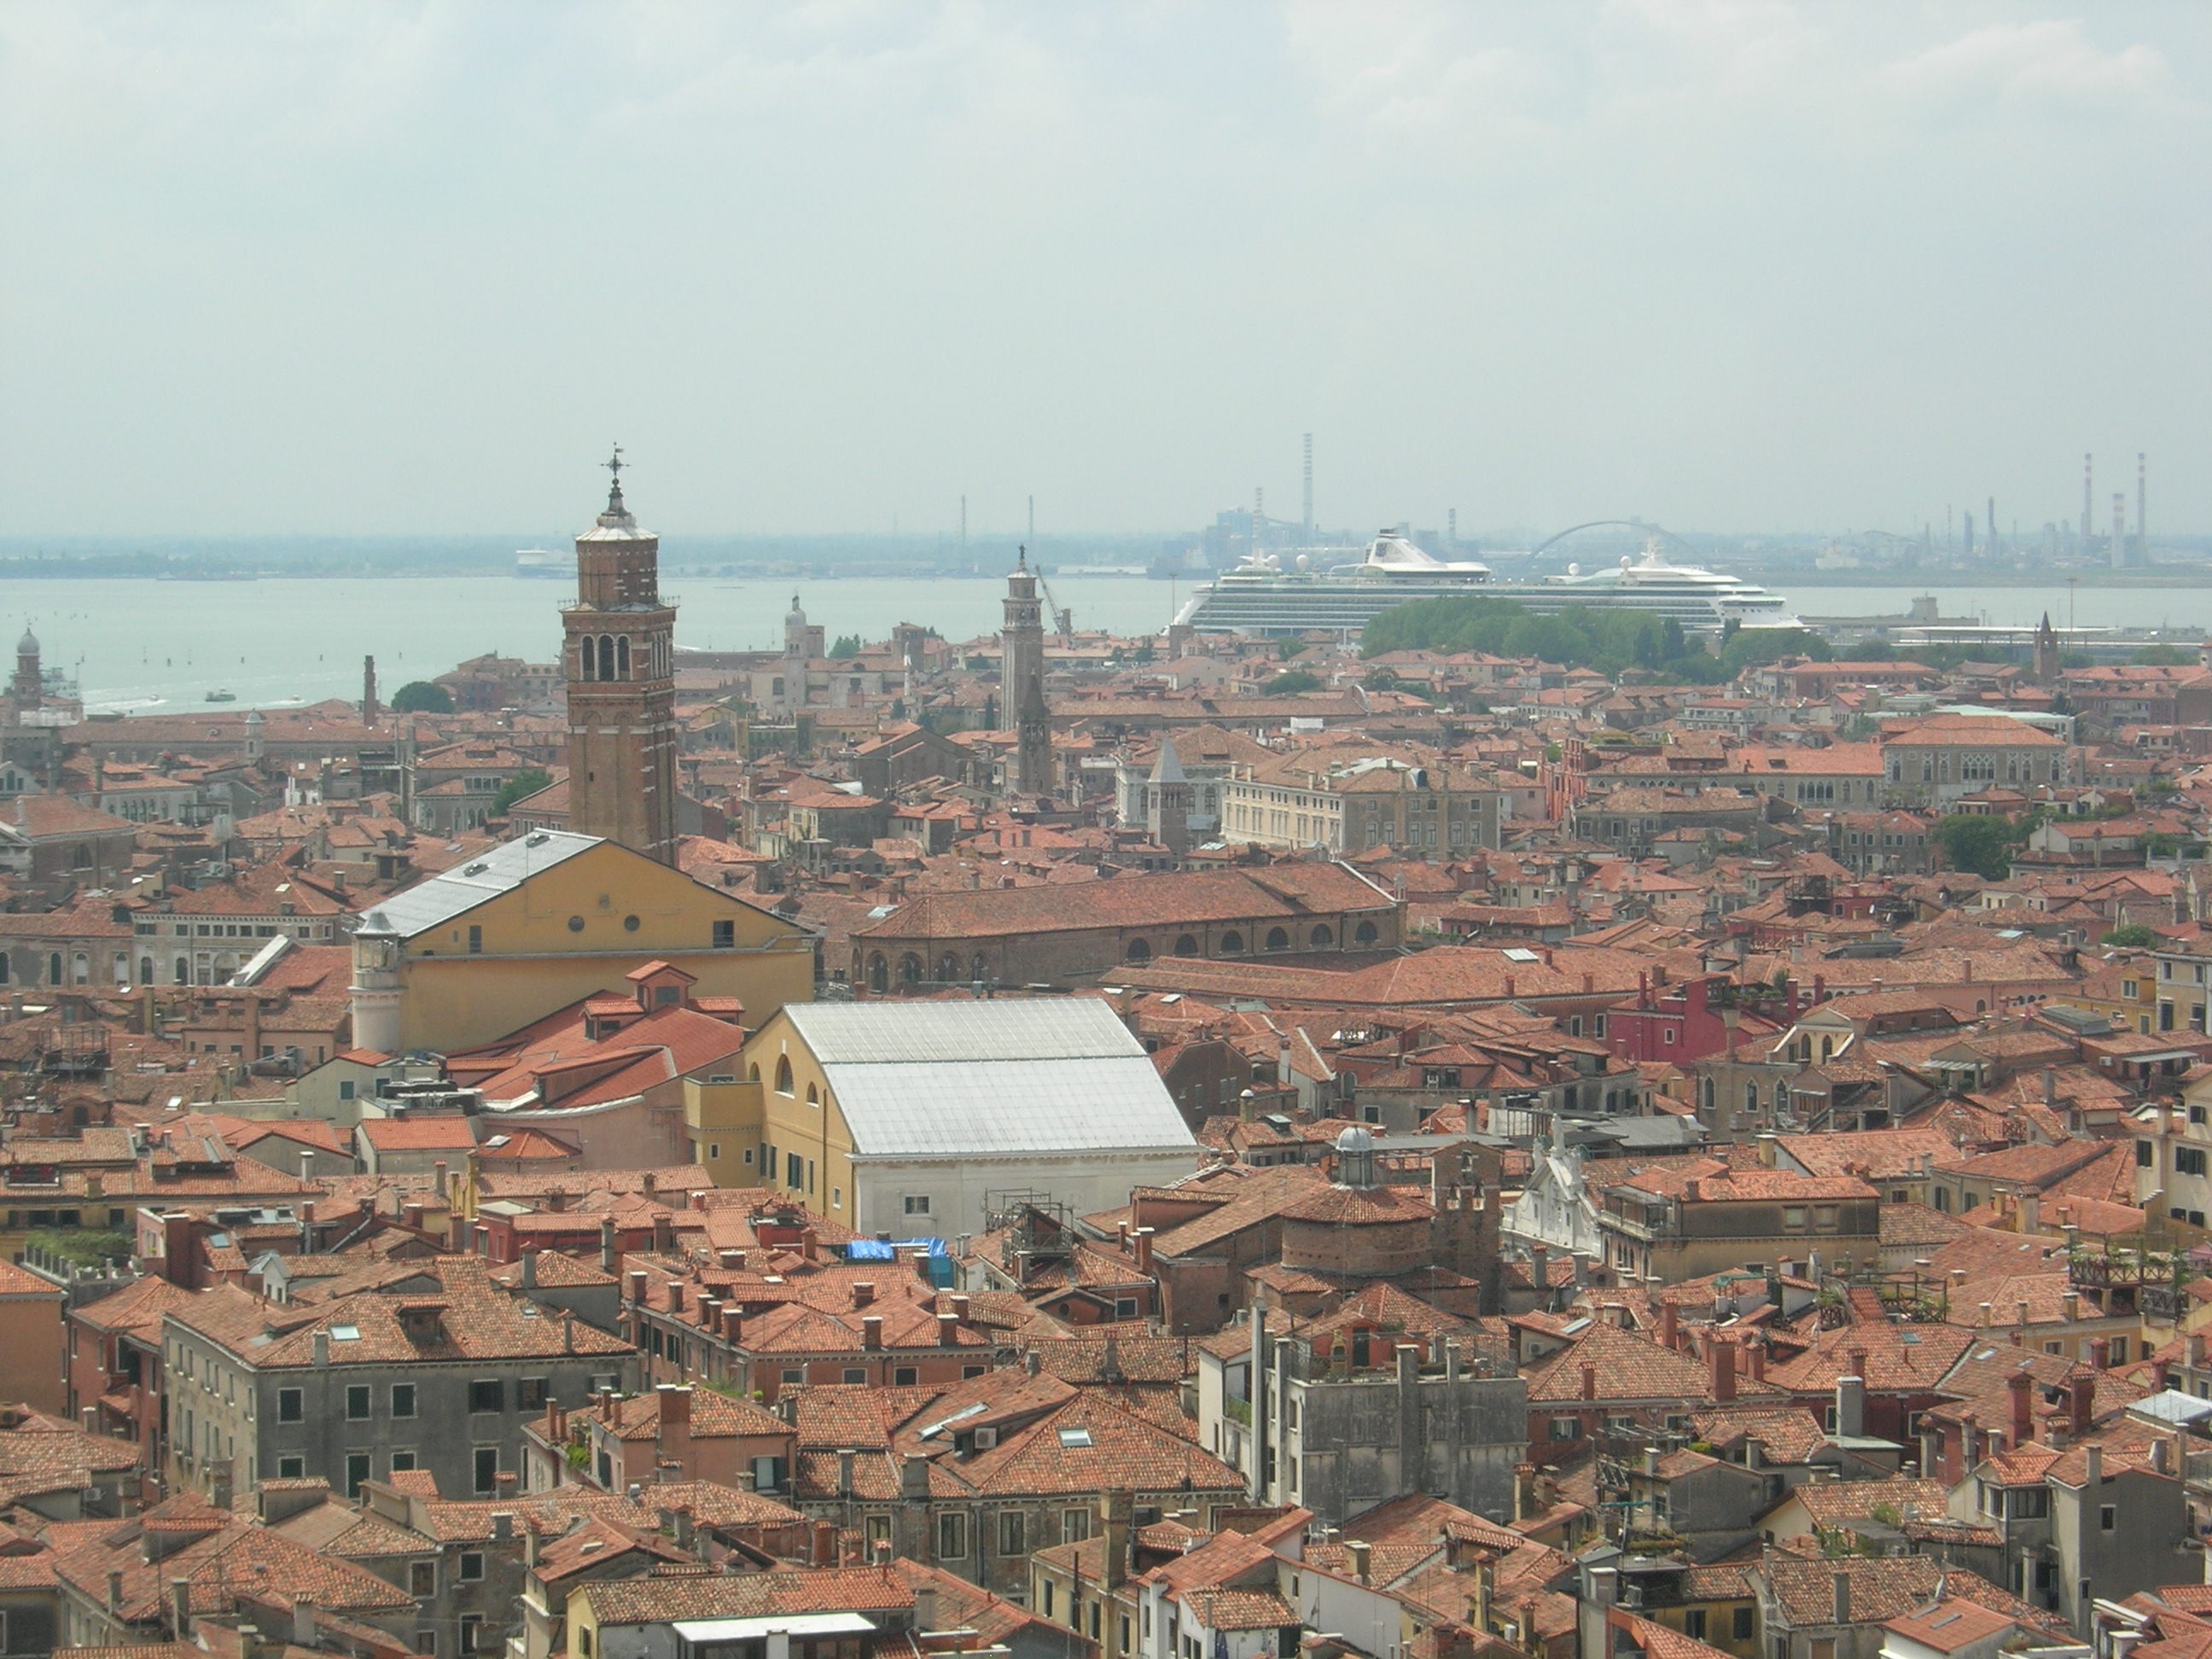
landscape, sea, water, skyline, town, city, cityscape, panorama, downtown, suburb, tower, italy, venice, temple, see, eu, historical, neighbourhood, bird's eye view, ceilings, aerial photography, urban area, residential area, human settlement